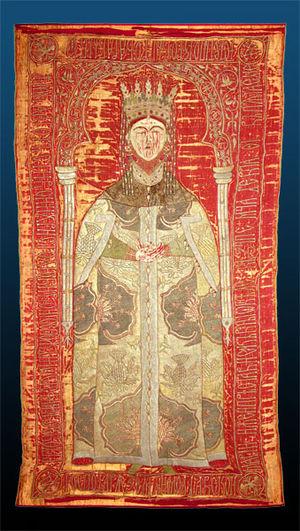
Marie de Mangoup ou Marie de Doros est une princesse issue de la Principauté de Théodoros en Crimée, troisième épouse d’Étienne le Grand de Moldavie.